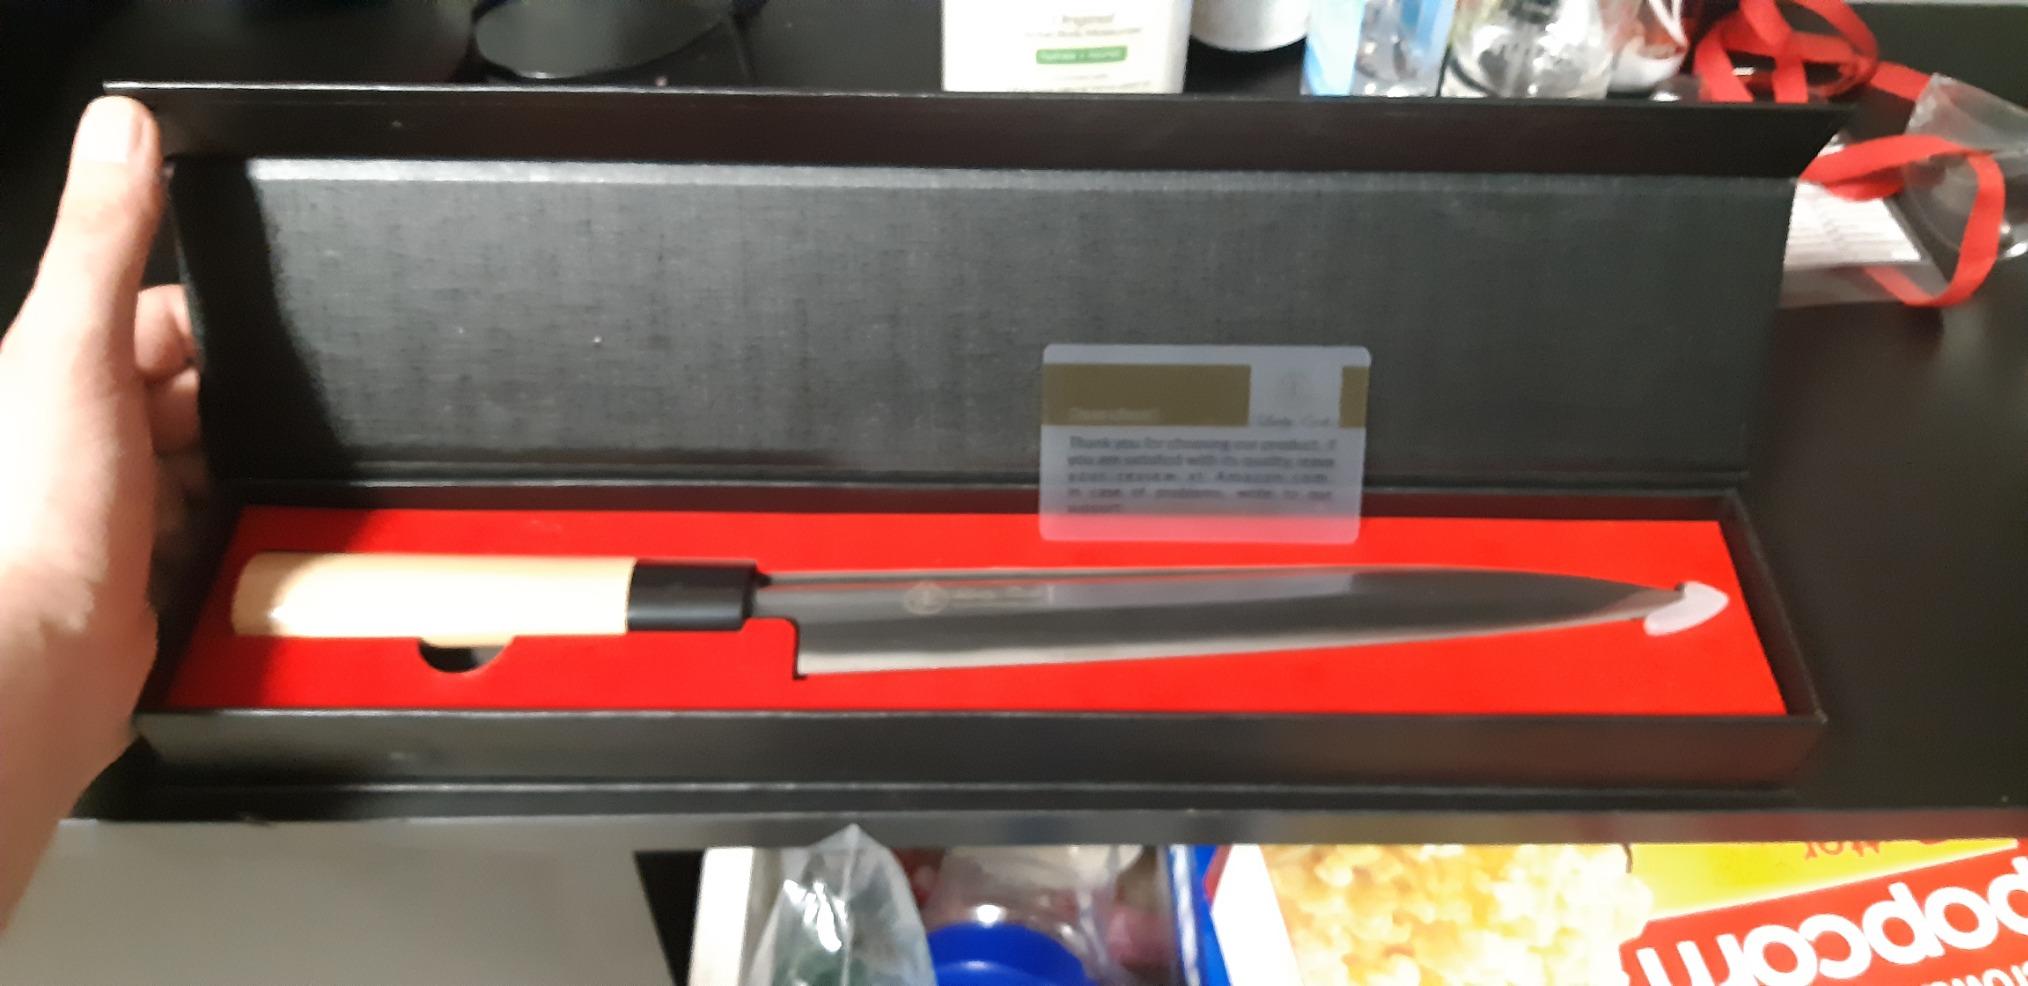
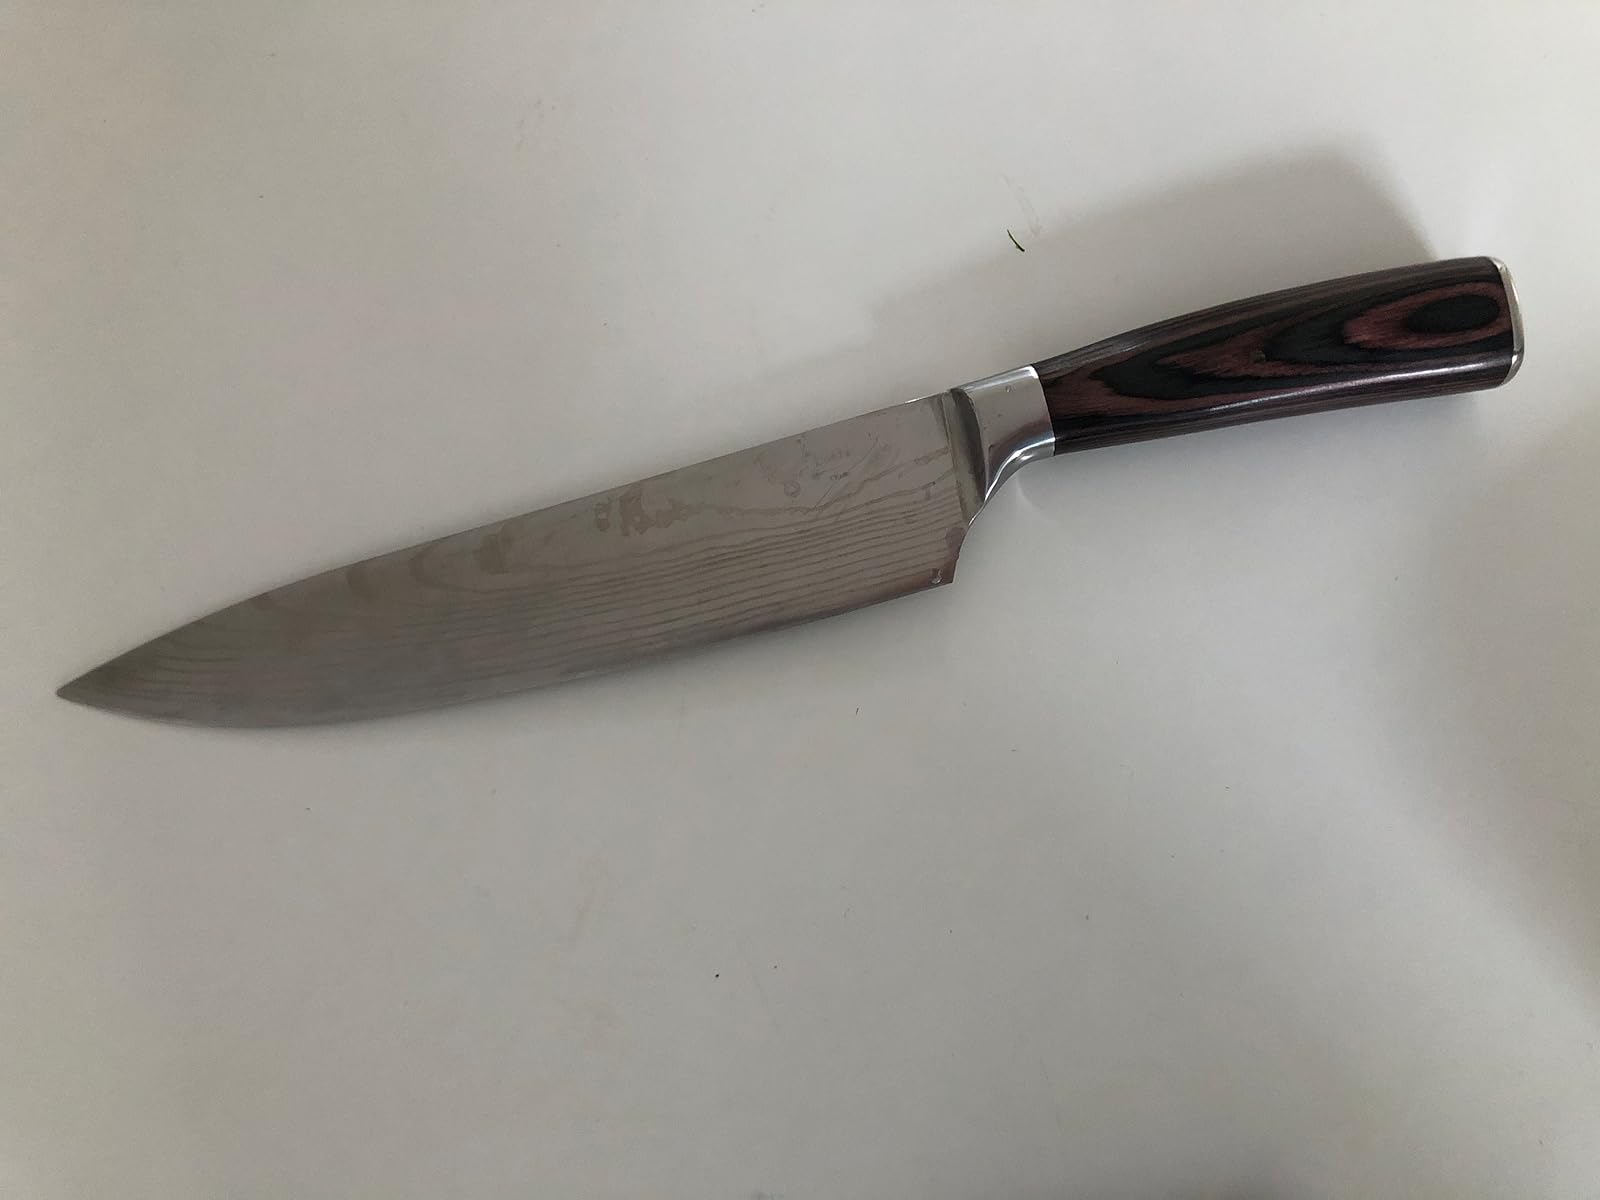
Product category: items_knife
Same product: no